761 Naval Air Squadron

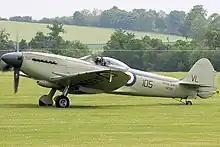
Supermarine Seafire, an example of the type used by 761 NAS

On 10 April 1943, 761 Naval Air Squadron relocated to RNAS Henstridge (HMS "Dipper"), situated near Henstridge, in Somerset, as part of No.2 Naval Air Fighter School. At this point, the squadron was equipped with a mix of eighteen Supermarine Spitfire and Supermarine Seafire, the latter a navalised Spitfire fighter aircraft, along with six Miles Master, an advanced trainer aircraft.